Bondage positions and methods

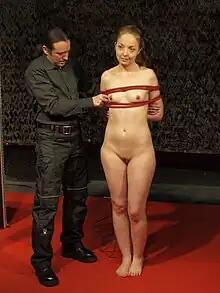
A male bondage rigger demonstrates to the audience how to do box tie bondage at BoundCon 2015, Munich.

The frogtie is a lower-body bondage position in which a person's legs are bent fully at the knees. They are bound separately ankle-to-thigh, and also just behind the knee, in the likeness of a crouched frog. The knees may be left free, closely together or widely spread. This is the starting point of many other ties.